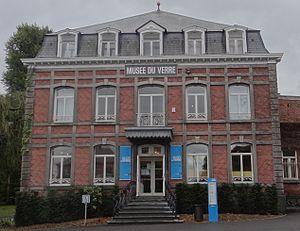
Ancien musée du verre de Sars-Poteries
Le Musée du verre est situé à Sars-Poteries.